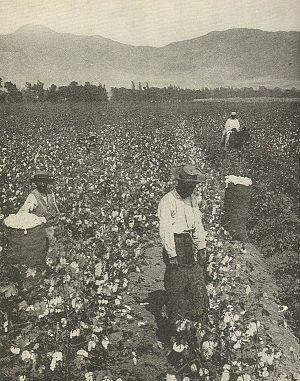
L'esclavage aux États-Unis est une institution qui commence peu après l'installation des premiers colons britanniques en Colonie de Virginie et se termine avec l'adoption du XIIIᵉ amendement de la Constitution américaine adopté par le Congrès le 6 décembre 1865, suivi du Quatorzième amendement de la Constitution des États-Unis de 1868, accordant la citoyenneté à toute personne née ou naturalisée aux États-Unis et interdisant toute restriction à ce droit, et du Quinzième amendement de la Constitution des États-Unis, de 1870, garantissant le droit de vote à tous les citoyens des États-Unis. L'application des droits constitutionnels qui fut entravée dans les états du sud, par les lois Jim Crow, et par les divers règlements légalisant différents formes de ségrégation raciale qui était une manière de conserver les Afro-Américains dans un statut proche de l'esclavage et en les cantonnant dans les travaux qui leur étaient dévolus durant l'esclavage.